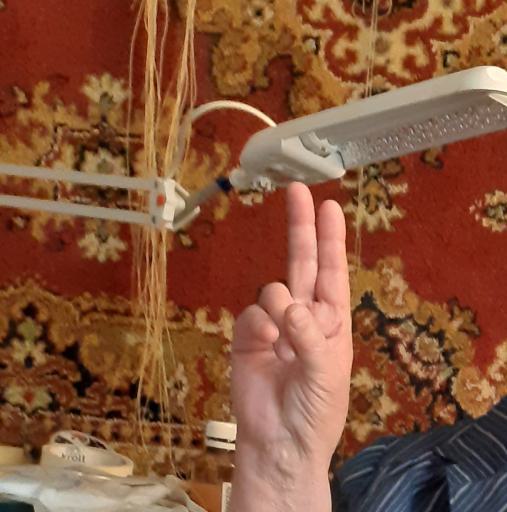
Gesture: two_up